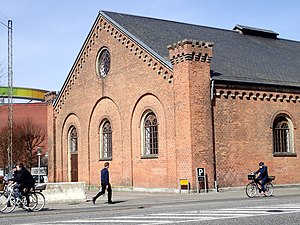
Midtbyen (Aarhus) / Galleri
Midtbyen er den inderste bydel og hjertet af Aarhus, der er beliggende inden for de tre alléer, Nørre Allé, Vester Allé og Sønder Allé, men tæller i dag også det sydlige område omkring Aarhus Hovedbanegård med det nye kvarter Centralværkstedet hvor Jægergårdsgade skiller City og Frederiksbjerg.